Querétaro

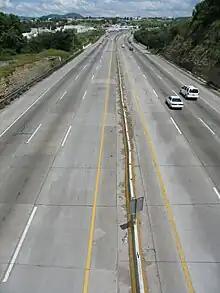
Highway 57 in Querétaro

In addition, there are a number of old haciendas which have been converted into hotels, spas and other recreational facilities. The Juriquilla Hacienda is one of nine haciendas which dominated the municipality of San Rosa. The largest was Juriquilla, founded in 1707. In the 19th century, it belonged to Timoteo Fernando de Jaurgui and later to a number of entrepreneurial families. Since 1993, the main house has been converted into a 196 room hotel, maintaining the buildings colonial architecture. The best conserved structure is the hacienda chapel. The Jurica Hacienda is known for its freshwater springs. The main house is a hotel with 182 rooms. The former chapel is intact, all original except the flooring. The Galindo Hacienda was converted into a hotel and restore in the 1970s after decades of abandonment. The San Gil Hacienda is traditionally said to have been a property of La Malinche. Today it is a hotel and spa surrounding the original gardens of the main house. The La Venta Hacienda has its origins in the late 16th century as a land grant to Baltasar de Salazar to build lodgings for those traveling to the unexplored northern lands. It is the smallest of the hacienda resorts with only 51 rooms in its hotel.